Heroes of Might and Magic

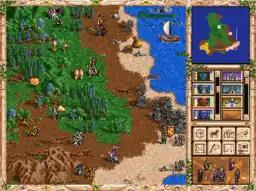
Screenshot from "Heroes of Might and Magic II"

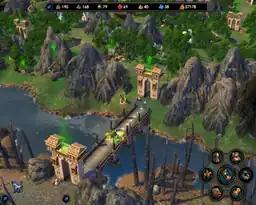
Screenshot from "Heroes of Might and Magic V"

"King's Bounty", produced by New World Computing in 1990, largely anticipated the design of "Heroes" and is included in some "Heroes" anthologies as the series forerunner. It was remade for the PlayStation 2 in 2001 under the new title "". Multiple sequels to "King's Bounty" unrelated to the "Heroes" series have been released by 1C Company starting in 2008 with "".